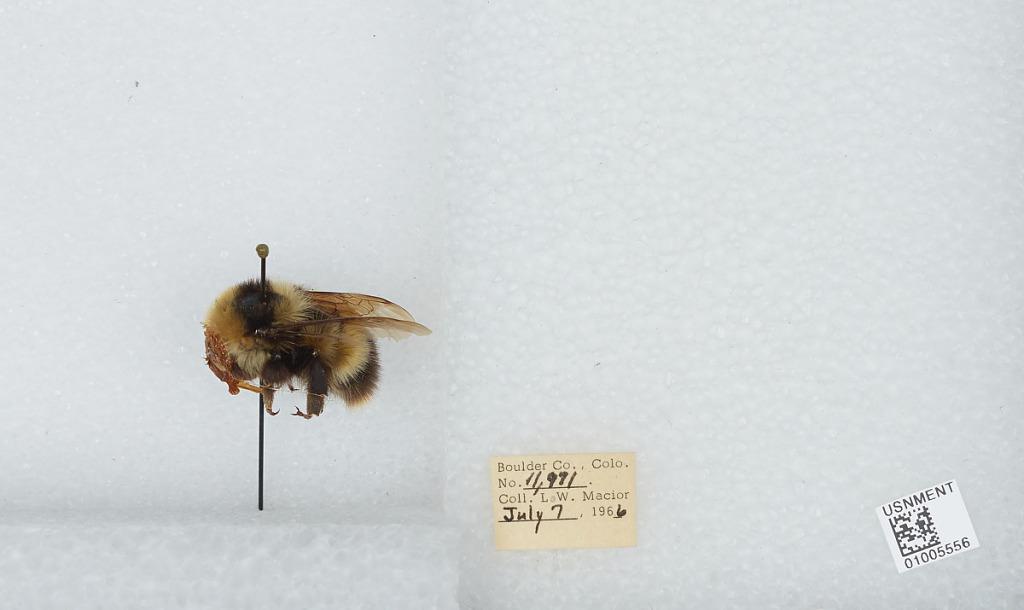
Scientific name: Bombus (Alpinobombus) balteatus Dahlbom
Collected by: L. Macior
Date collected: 1966-7-7
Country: United States
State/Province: Colorado
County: Boulder
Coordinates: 40.0275, -105.252